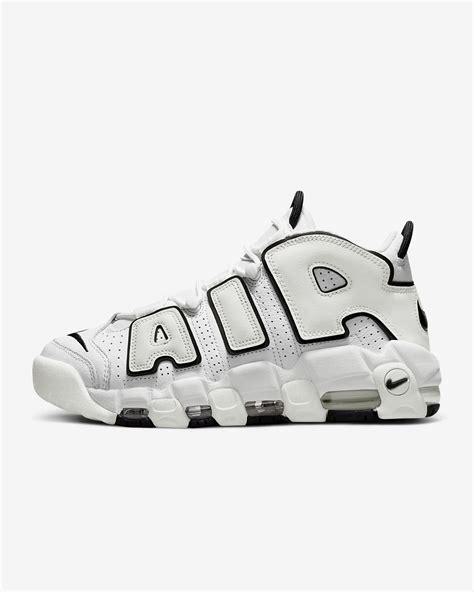
Brand: Nike
Model: Air More Uptempo